Maryon Pearson

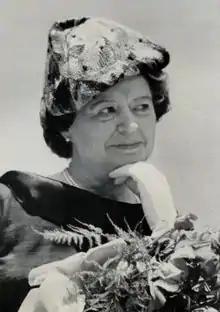
Maryon Pearson in 1964

Maryon Elspeth Pearson (née Moody; December 13, 1901 – December 26, 1989) was the wife of Lester B. Pearson, the 14th Prime Minister of Canada.